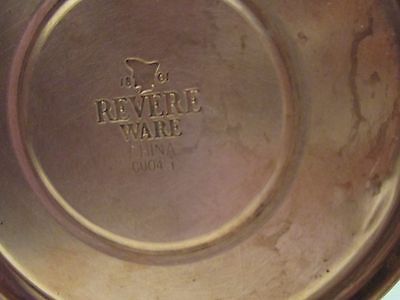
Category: kettle